Television in Israel

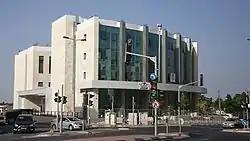
The headquarters of the Israeli Public Broadcasting Corporation in Jerusalem

Television in Israel refers to television broadcasting services in the State of Israel, inaugurated on March 24, 1966. Initially, there was one state-owned channel, operated jointly by the Israel Broadcasting Authority and the Israeli Educational Television. In 1986, a second state-regulated channel was launched. This channel became a state-regulated commercial channel in 1993. An additional commercial channel was introduced in 2002, followed by the introduction of three commercial niche channels: an Israeli Russian-speaking channel (in 2002), a channel of Israeli popular music (in 2003) and an Arabic-speaking channel (in 2012). Colour transmissions were introduced gradually around 1977 and 1979. Multichannel cable television service became available to subscribers gradually since 1989, although illegal cable TV stations were present in the big cities during the 1980s. Satellite-based multichannel service has been available since 2000.